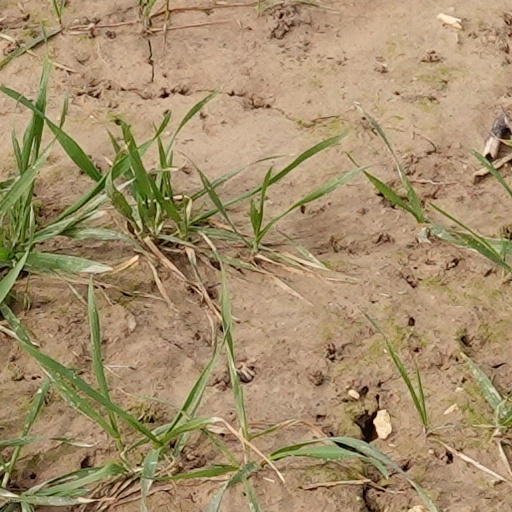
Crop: wheat